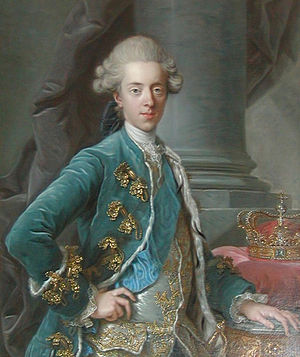
Christian 7. / Tronbestigelse og ægteskab
Christian 7. malet af Alexander Roslin.
"Christian 7. var konge af tvillingrigerne Danmark og Norge, samt hertug af Slesvig og Holsten fra 1766 til 1808. Han tilhørte den oldenborgske slægt og havde som valgsprog: ""I kærlighed til fædrelandet skal jeg søge min hæder"".